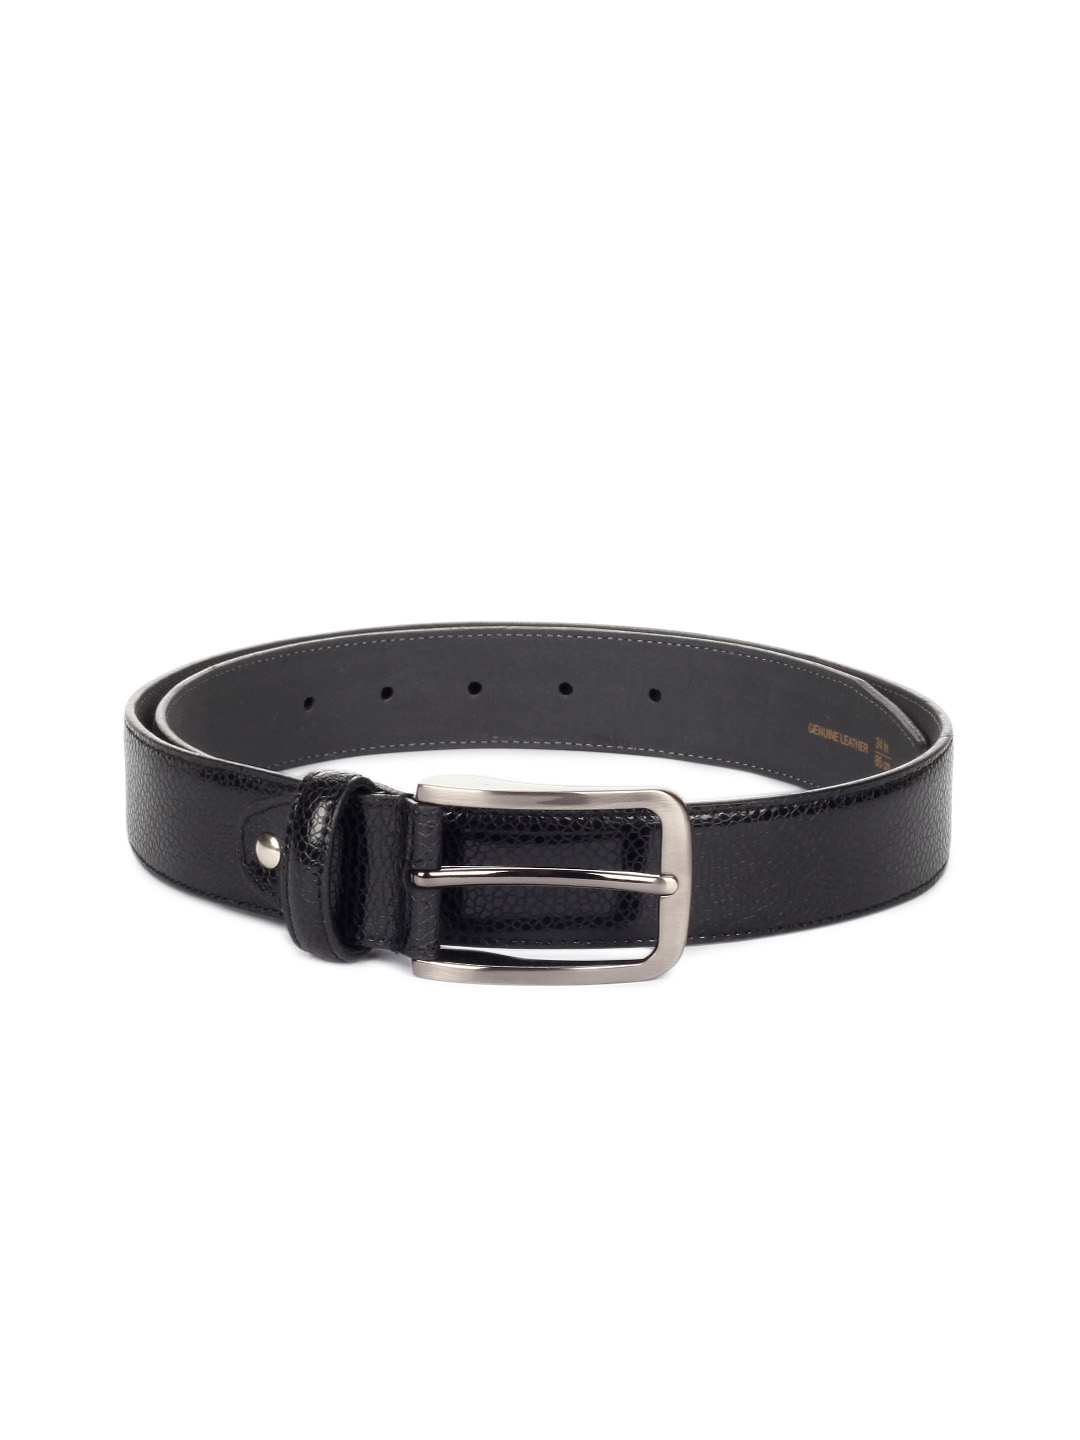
Peter England Men Black Belt
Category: Accessories / Belts / Belts
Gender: Men
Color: Black
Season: Summer 2012
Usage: Casual